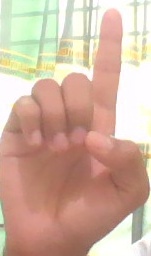
ASL sign: D